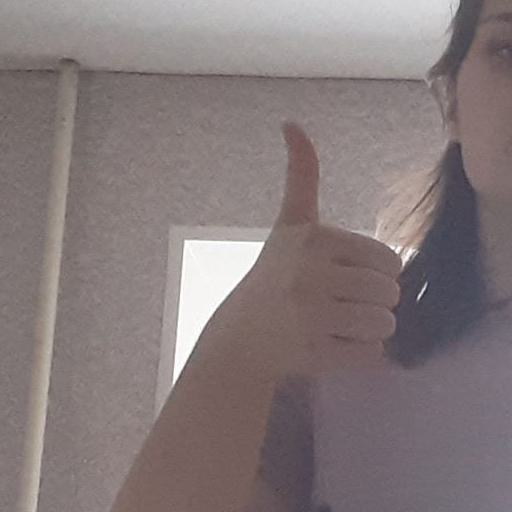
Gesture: like